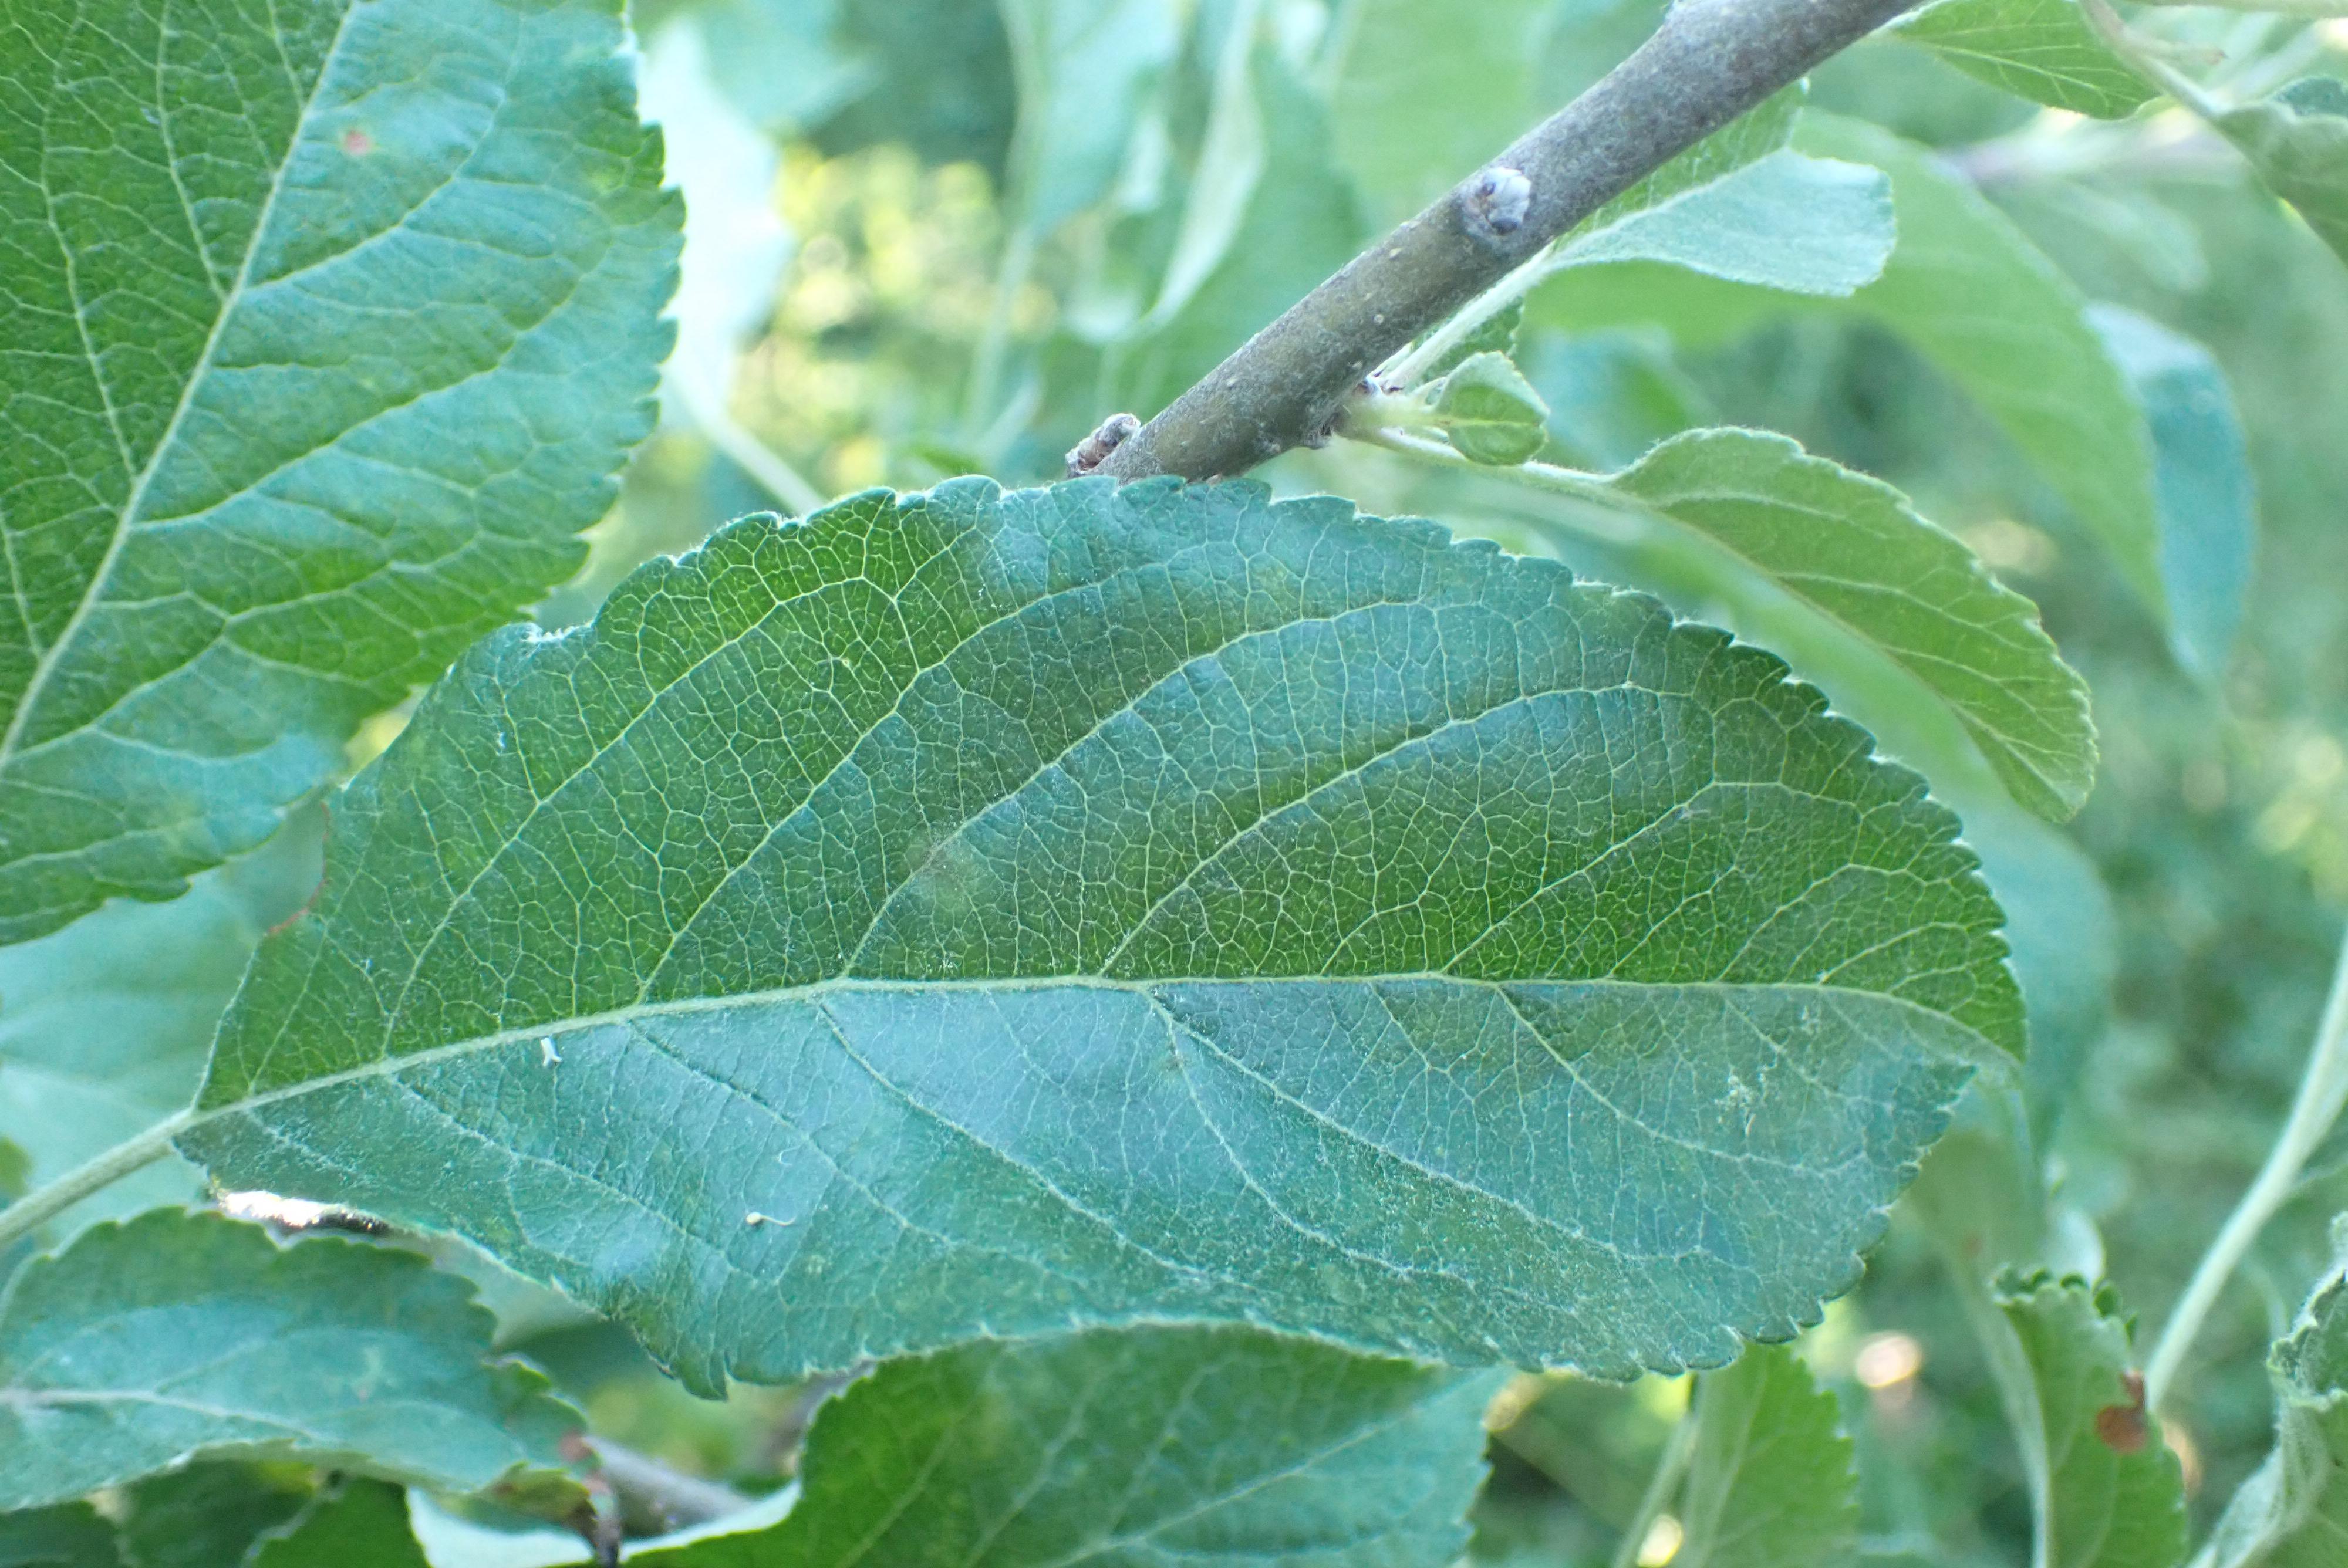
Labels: scab